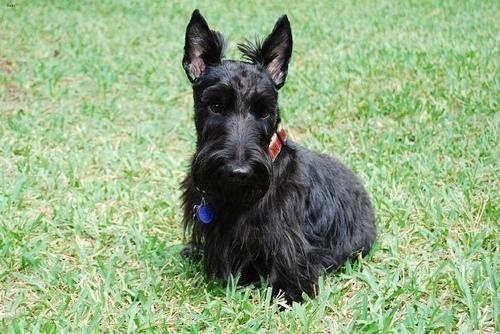
scottish terrier